Senožeče

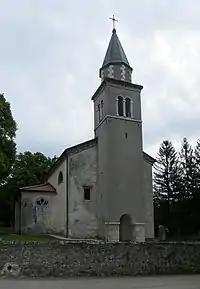
Saint Bartholomew's Church

The parish church in the settlement is dedicated to Saint Bartholomew and belongs to the Koper Diocese.